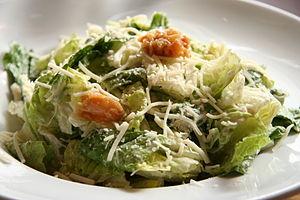
La salade César est une recette de cuisine de salade composée de la cuisine américaine, traditionnellement préparée en salle à côté de la table, à base de laitue romaine, œuf dur, croûtons, parmesan et de « sauce César » à base de parmesan râpé, huile d'olive, pâte d'anchois, ail, vinaigre de vin, moutarde, jaune d'œuf et sauce Worcestershire.